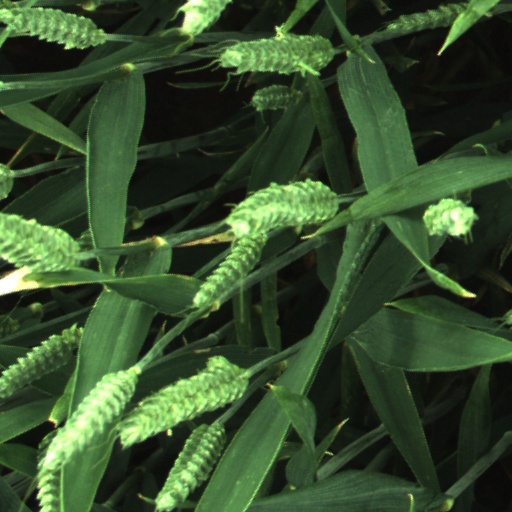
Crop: wheat